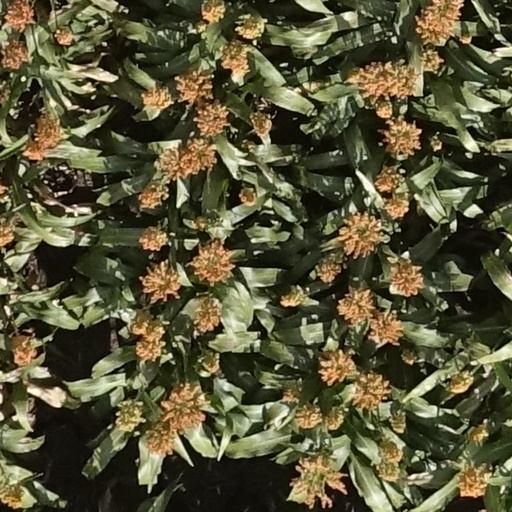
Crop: sorghum